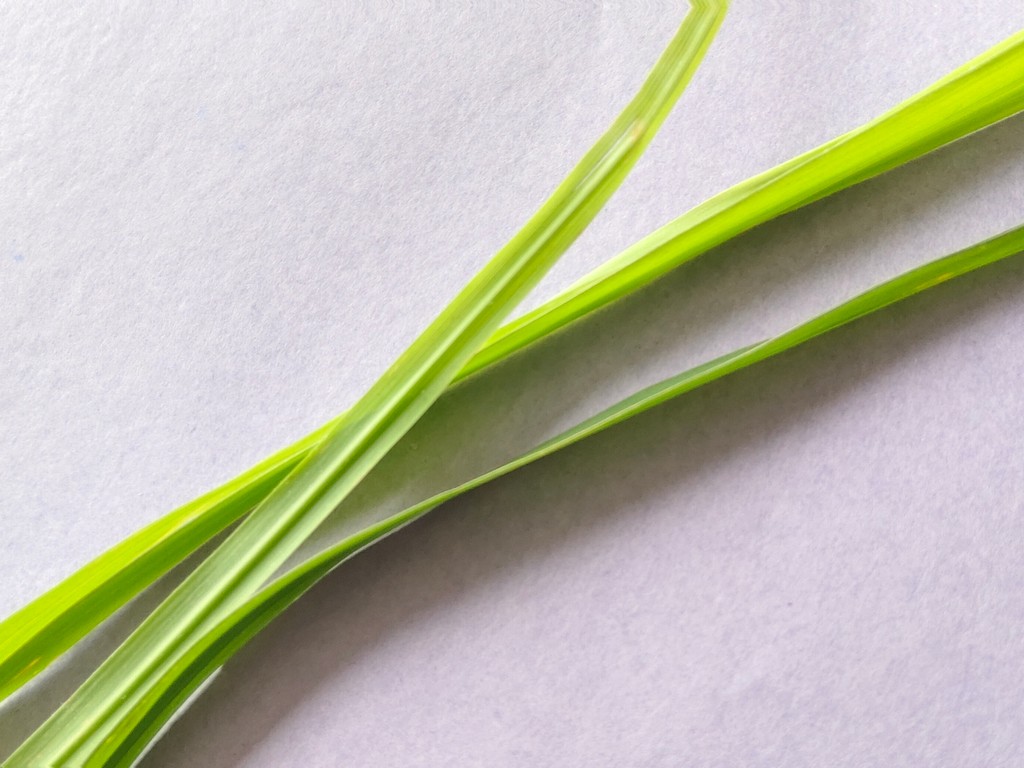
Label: Healthy